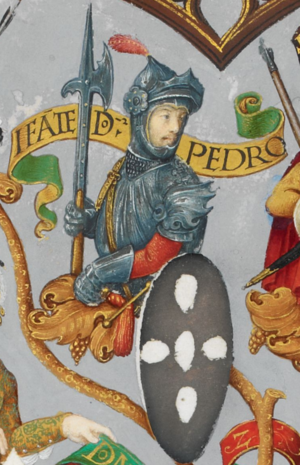
Cet article donne la liste des héritiers successifs du trône de Portugal depuis l'avènement d'Alphonse Iᵉʳ en 1139. Contrairement à d'autres monarchies, les règles de succession n'ont pas inclus la loi salique, mais la primogéniture cognatique avec préférence masculine. Les héritiers ont porté les titres successifs de prince de Portugal entre 1433 et 1645, de prince du Brésil entre 1645 et 1815 et de prince royal entre 1815 et 1910.
Pierre de Portugal, infant de Portugal, comte consort d'Urgell et seigneur de Majorque, est un prince capétien portugais du XIIIᵉ siècle.
Cette page dresse une liste de personnalités mortes au cours de l'année 1256 :